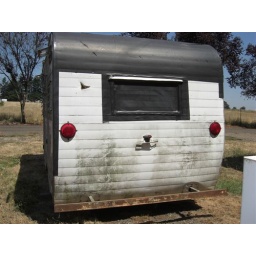
The roof is completely covered in this black rubberized tape. We have our work cut out for us!